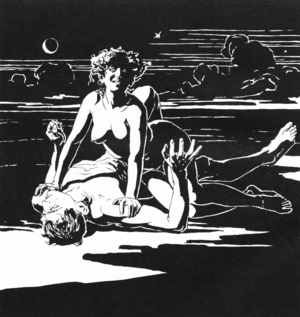
Le vampire est un type de revenant qui fait partie des grandes créatures légendaires issues des mythologies où se combinent de diverses manières l'inquiétude de l'au-delà et le mystère du sang. Suivant différents folklores et selon la superstition la plus courante, ce mort-vivant se nourrit du sang des vivants afin d’en tirer sa force vitale, ses victimes devenant parfois des vampires après leur mort. La légende du vampire puise ses origines dans des traditions mythologiques anciennes et diverses, elle se retrouve dans toutes sortes de cultures à travers le monde.
Ver sacrum, revue mensuelle autrichienne fondée par Gustav Klimt et Max Kurzweil en janvier 1898, est l'organe officiel de la Sécession viennoise. Le titre provient d'un poème de Ludwig Uhland et fait référence à un rite antique. Elle disparaît en décembre 1903.